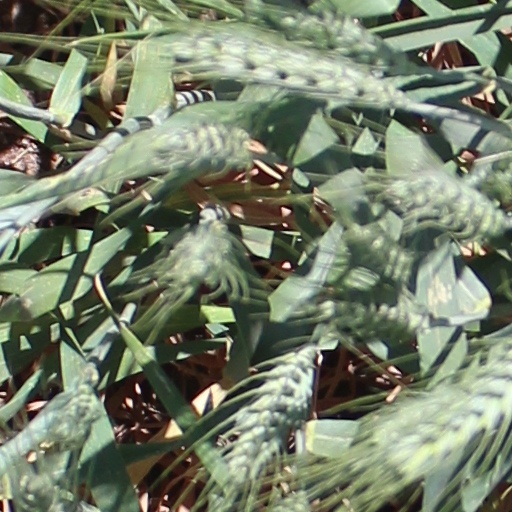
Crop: wheat